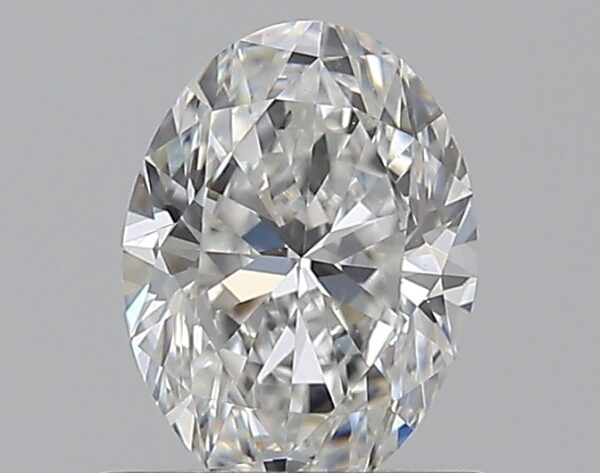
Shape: oval
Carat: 0.7
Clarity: VS2
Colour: F
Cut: EX
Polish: VG
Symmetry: VG
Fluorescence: N
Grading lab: GIA
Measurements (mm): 6.69 x 4.98 x 3.15